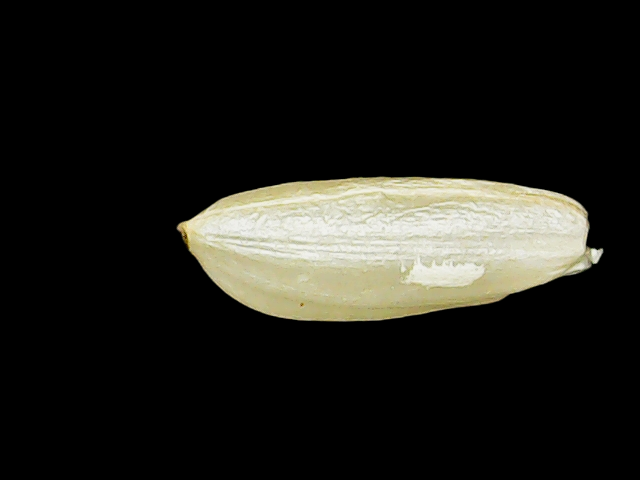
Rice variety: Binadhan12